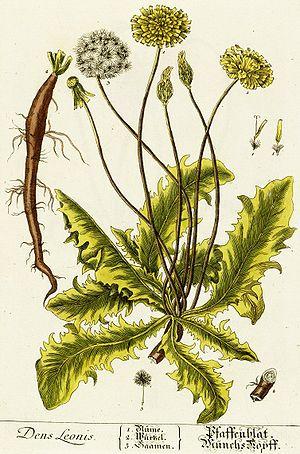
Taraxacum est un genre de plantes dicotylédones anémochores appartenant à la vaste famille des Asteraceae.
Une racine pivotante est une racine de plante relativement droite et fuselée à orthogravitropisme positif. Elle forme un pôle à partir duquel d'autres racines poussent latéralement.